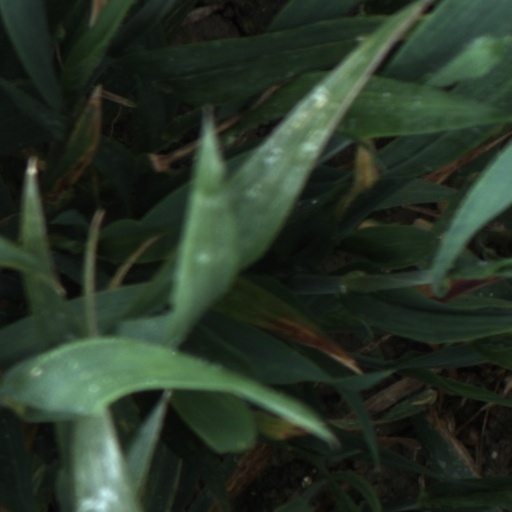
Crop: wheat